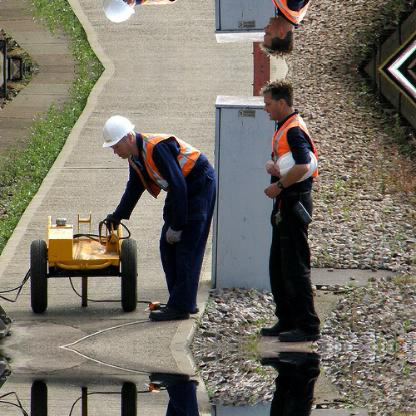
Objects in the image:
label: helmet
label: head
label: helmet
label: head